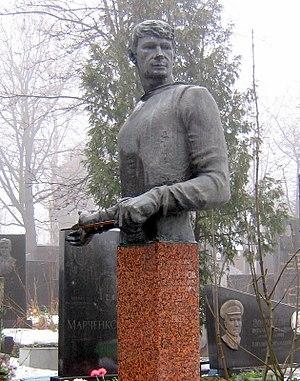
Volodymyr Viktorovych Smyrnov, né le 20 mai 1954 à Roubijne en Ukraine et mort le 27 juillet 1982 à Rome, est un escrimeur soviétique pratiquant le fleuret.